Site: brandenburg
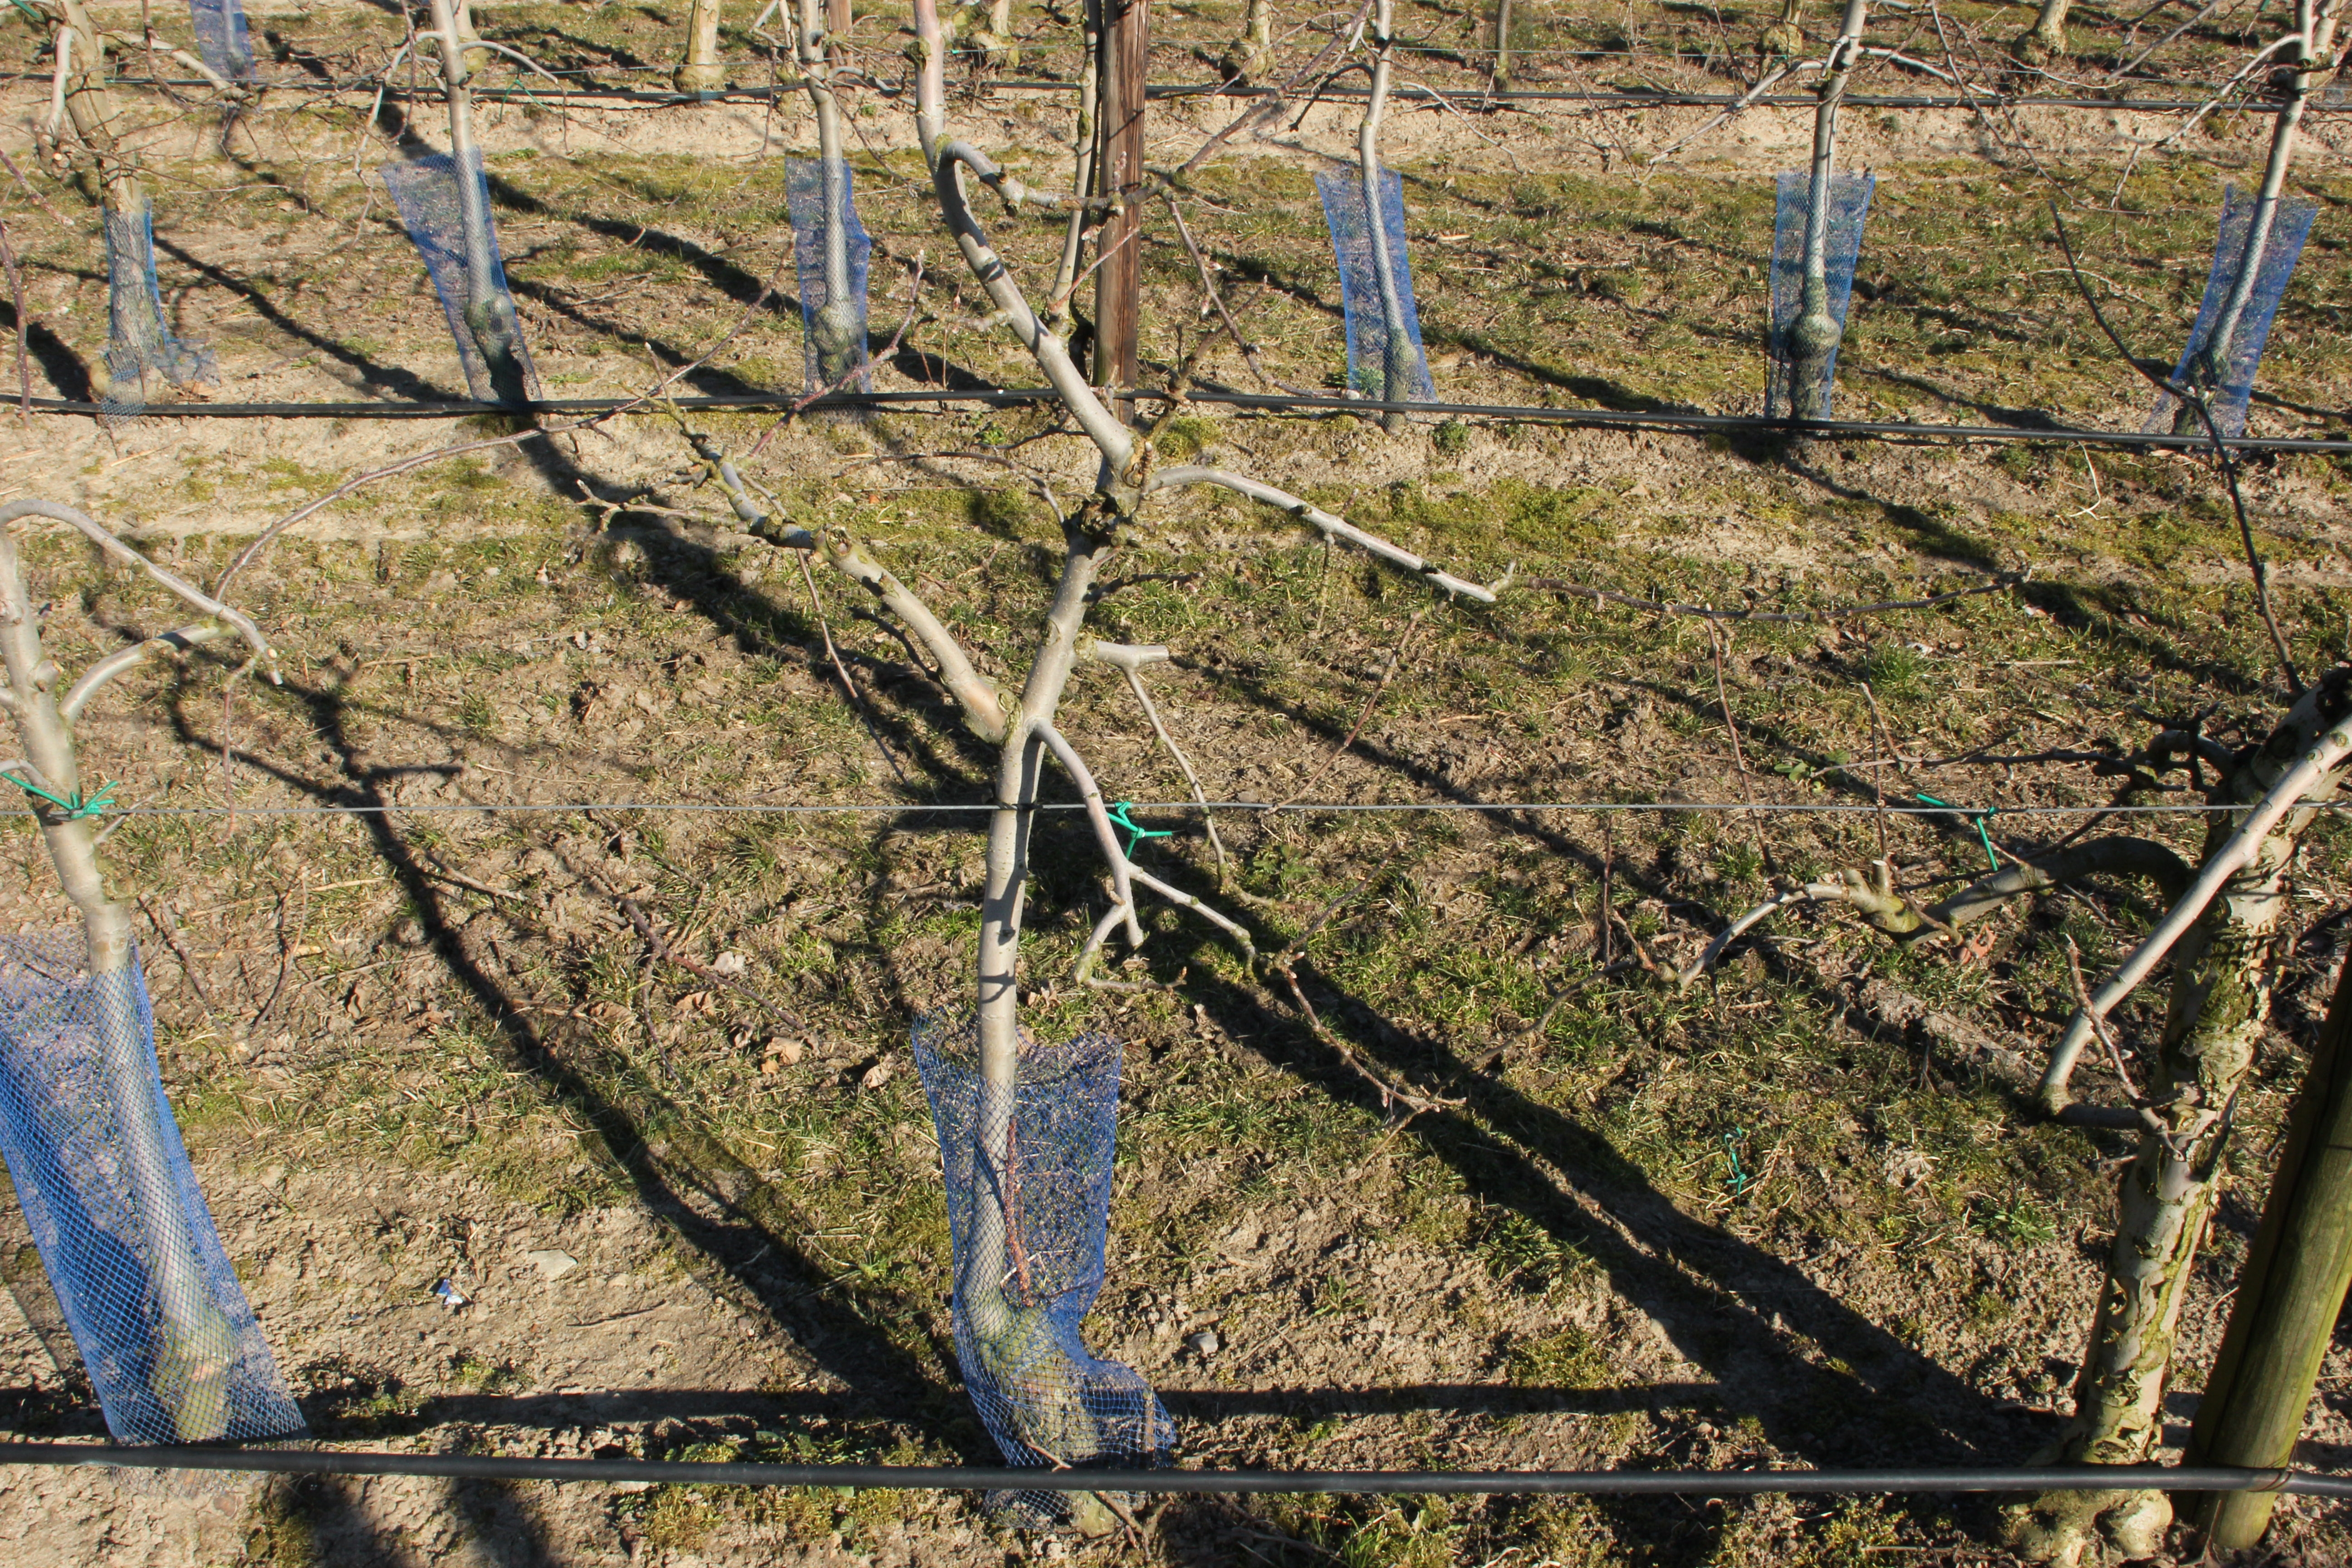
Growth stage (BBCH 03): Bud development